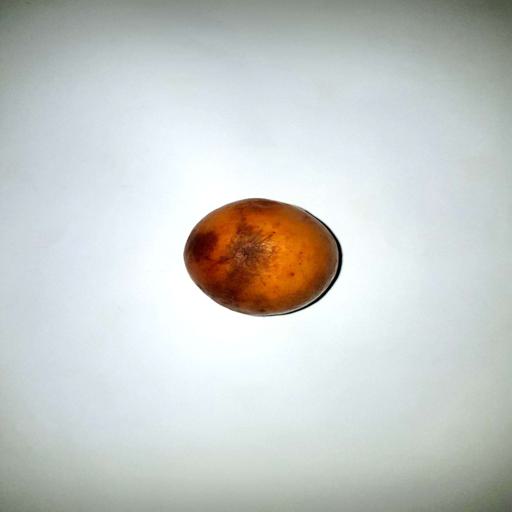
Label: bruised